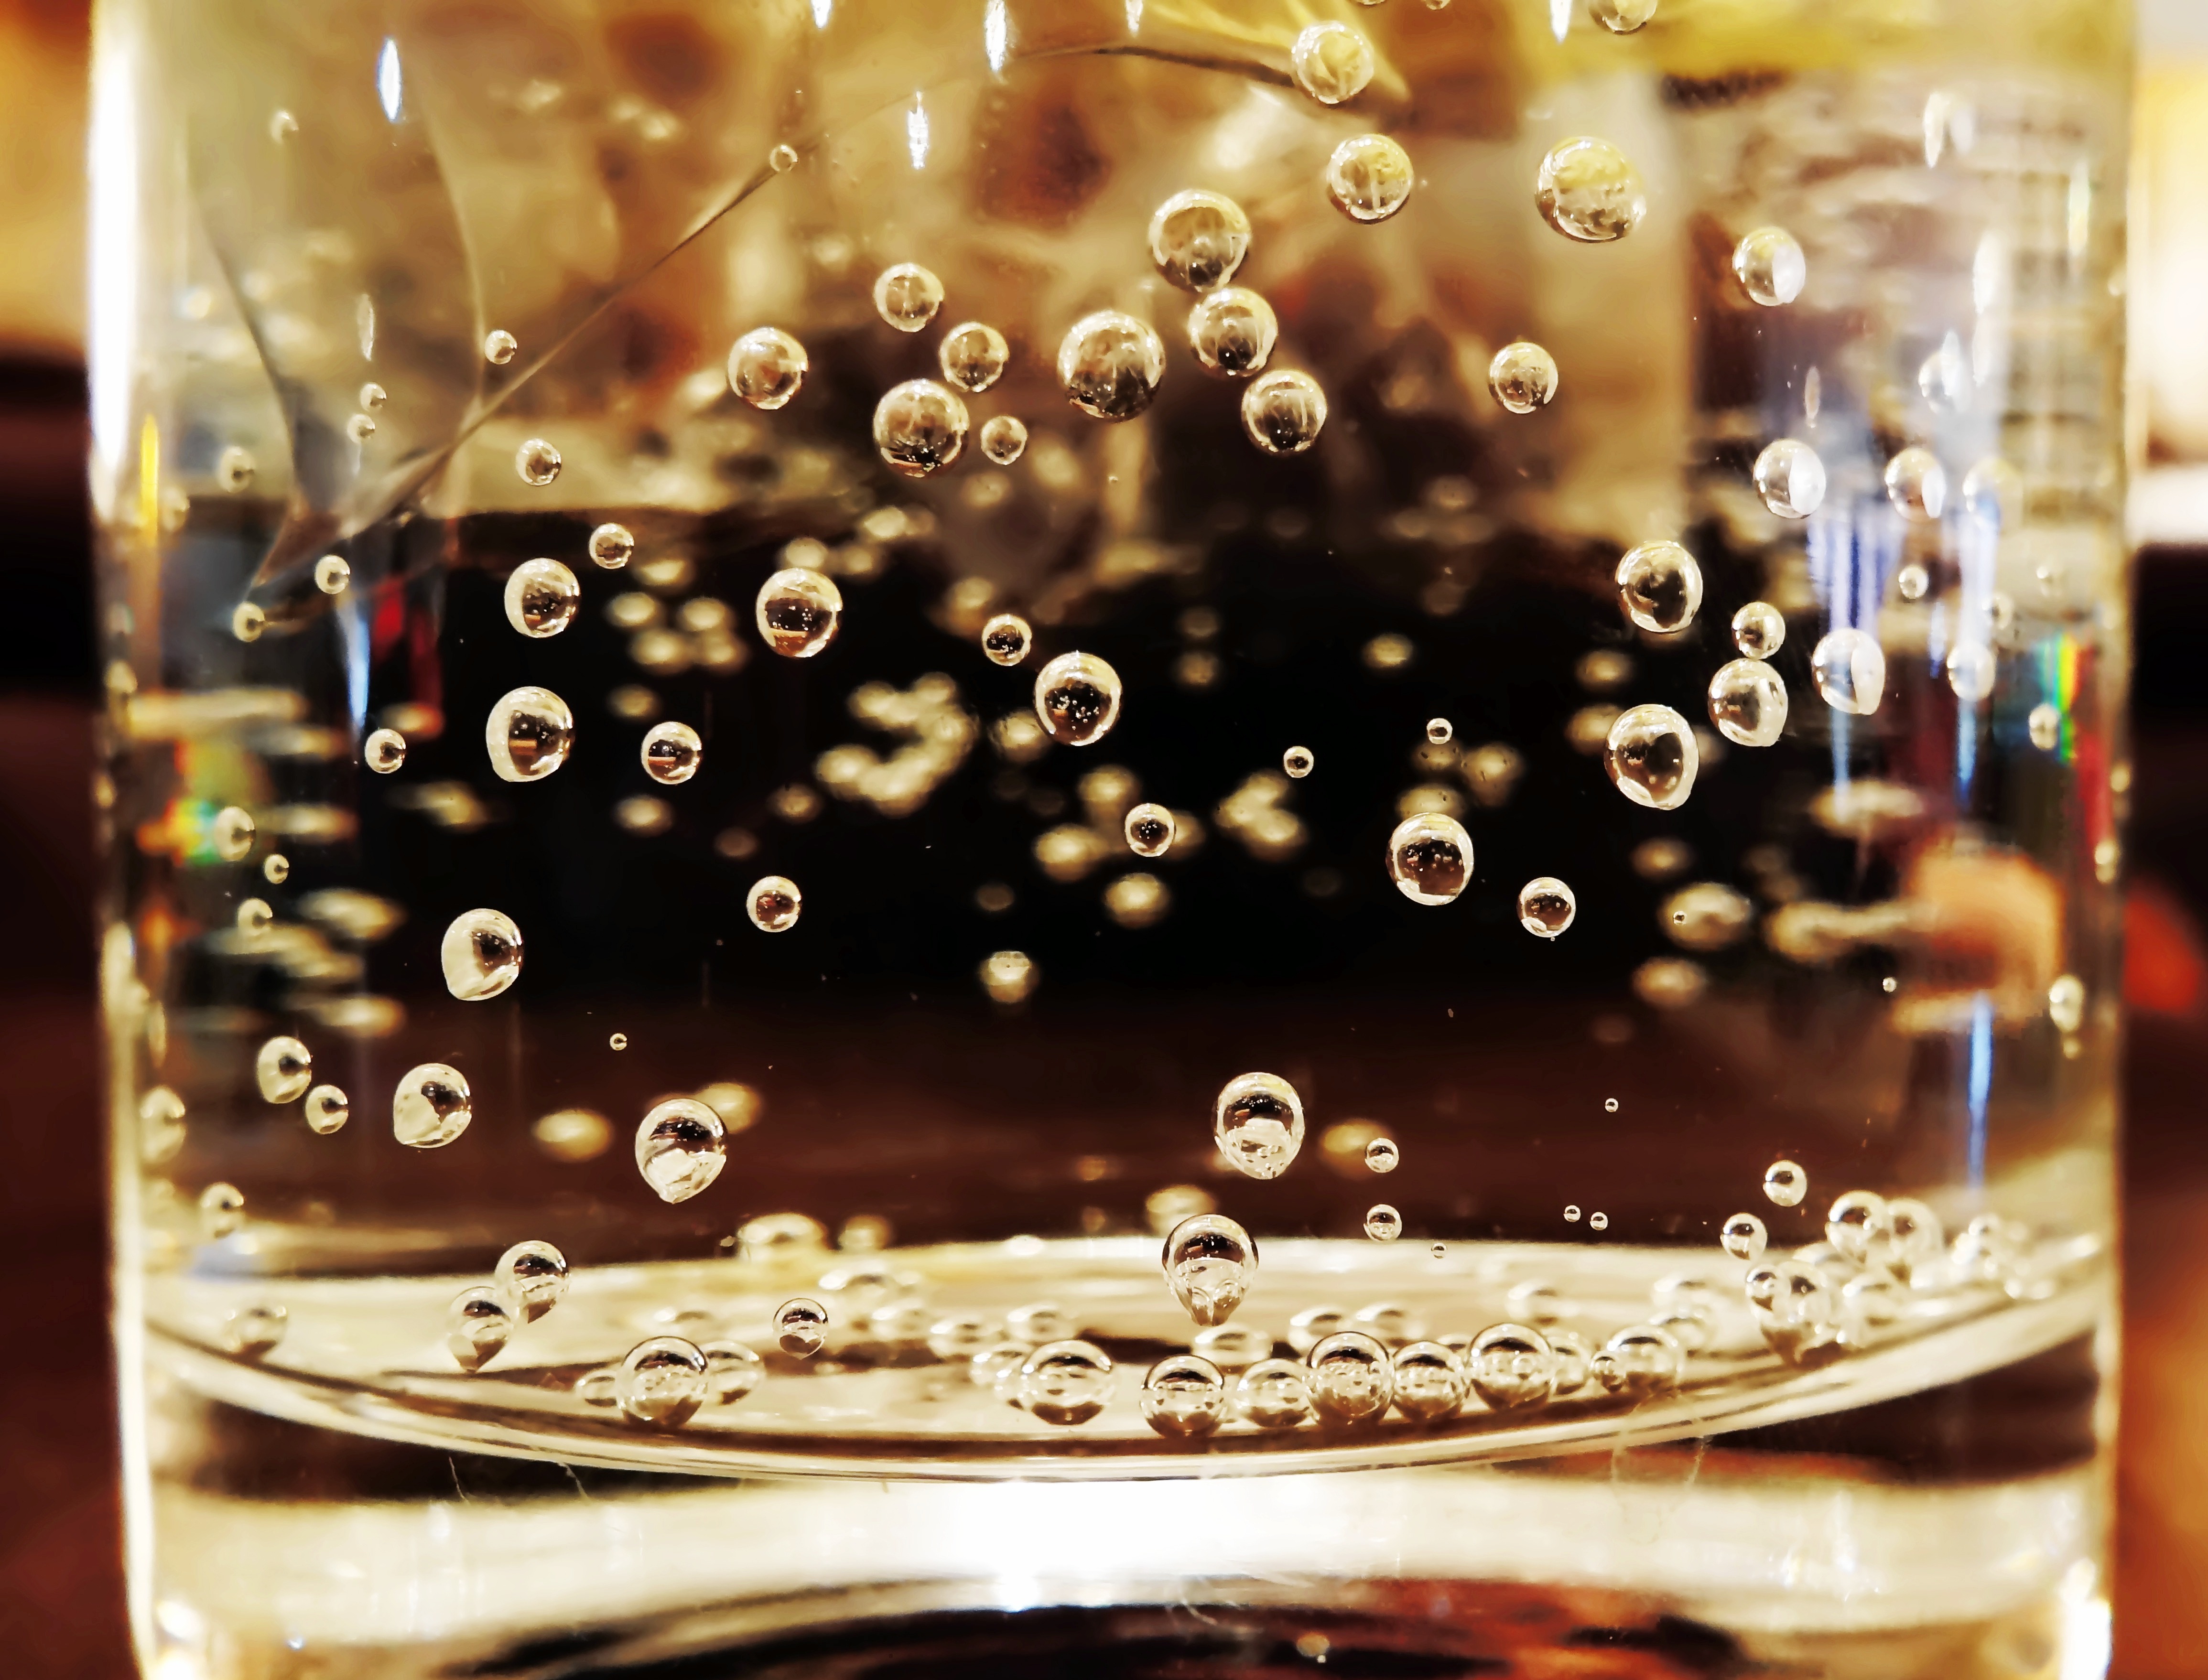
water, wine, photography, glass, reflection, drink, wine glass, champagne, water bubbles, distilled beverage